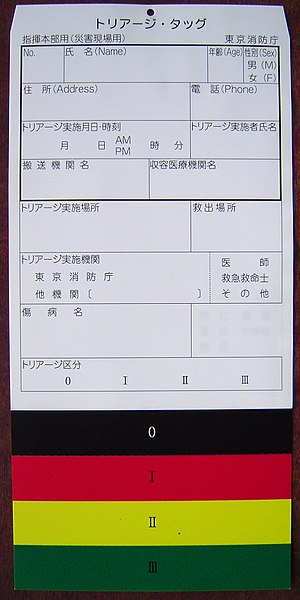
Triage / Galleri
Triage er en proces til bestemmelse af prioriteter i behandling af patienter baseret på sværhedsgraden af deres tilstand.